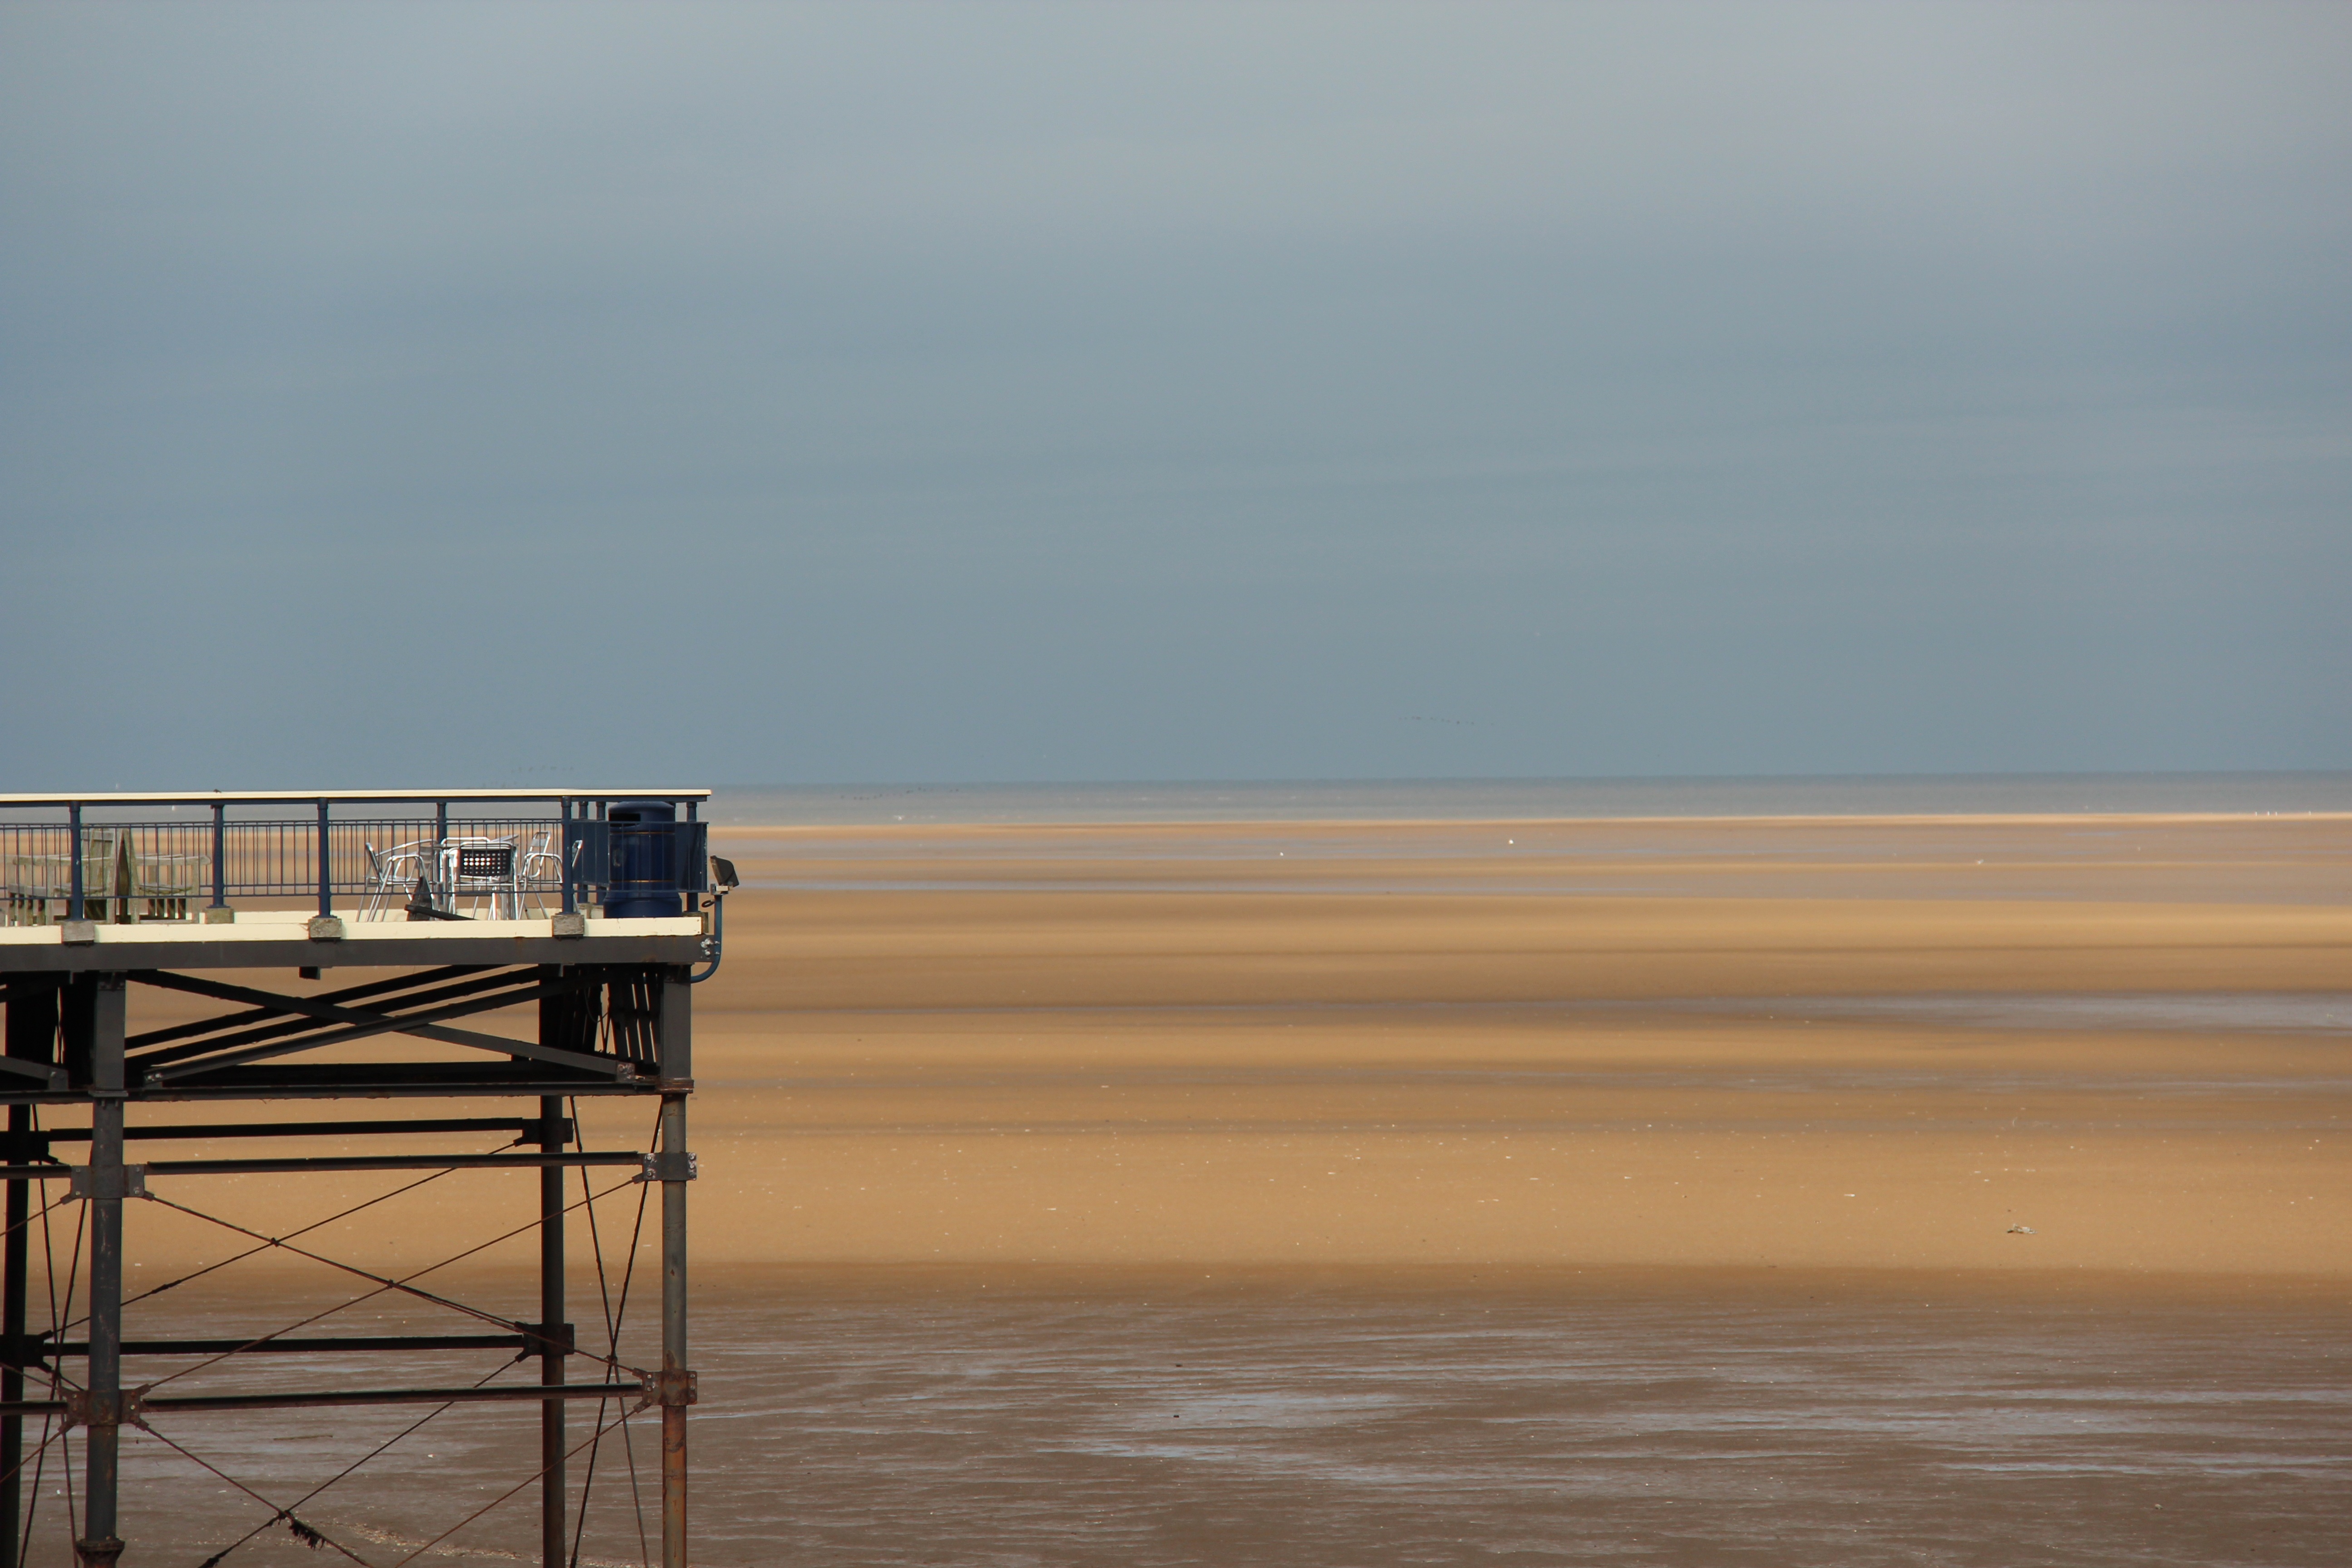
beach, sea, coast, water, nature, sand, ocean, horizon, sky, boardwalk, sunrise, sunset, morning, shore, wave, dawn, pier, tide, walkway, vacation, travel, coastline, shoreline, dusk, evening, scenic, low tide, seascape, calm, bay, blue, body of water, beach sand, hoizon, atmospheric phenomenon